Filipino nationalism

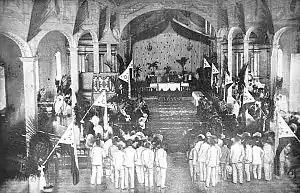
Revolutionaries gather during the Malolos Congress of the First Philippine Republic.

During this period, a secret society of reformists met in a cistern under a well at the house of Father Mariano Gomez. The society, headed by Jose Maria Basa, worked mainly on a Madrid journal called the "Eco de Filipinas" (not to be confused with the "El Eco de Filipinas" that was published much later, in September 1890). The journal exposed problems in the Philippines and pressed on reforms that they seek for the country. Among the members were Burgos, Maximo Paterno, Ambrosio Rianzares Bautista, and Father Agustin Mendoza. It served as a precursor to "La Solidaridad". However, Burgos died after the infamous Cavite Mutiny, which was pinned on Burgos as his attempt to start a Creole Revolution and make himself president of the Philippines or "Rey Indio". The death of José Burgos, and the other alleged conspirators, Mariano Gomez and Jacinto Zamora on February 17, 1872, seemingly ended the entire Creole movement. Governor-General Rafael de Izquierdo y Gutiérrez unleashed his reign of terror in order to prevent the spread of the Creole ideology—Filipino nationalism.